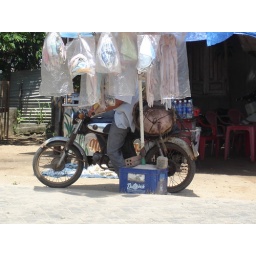
is going to market in a basket